Malabar (naval exercise)

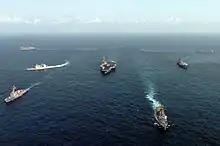
Ships assigned to the USS Nimitz Carrier Strike Group and the Indian aircraft carrier INS Viraat in formation as part of Malabar 2005.

Exercise Malabar is a naval exercise involving the United States, Japan and India as permanent partners. Australia re-joined the exercise in 2020. The annual Malabar exercises includes diverse activities, ranging from fighter combat operations from aircraft carriers through maritime interdiction operations, anti-submarine warfare, diving salvage operations, amphibious operations, counter-piracy operations, cross–deck helicopter landings and anti–air warfare operations. Over the years, the exercise has been conducted in the Philippine Sea, off the coast of Japan, the Persian Gulf, in the Bay of Bengal and the Arabian Sea. It is conducted by the Asian and the North American Commands.